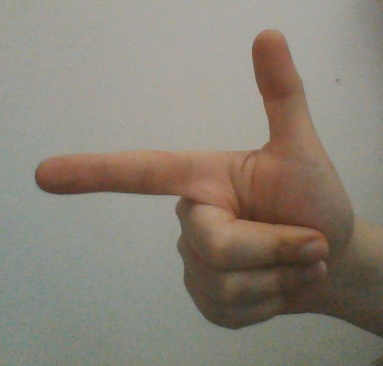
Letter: yaa